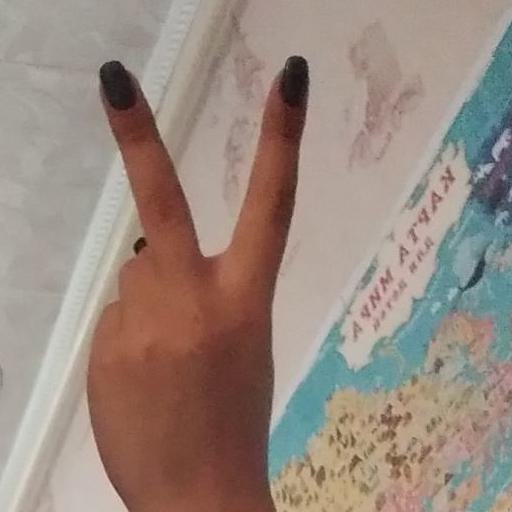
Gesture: peace_inverted